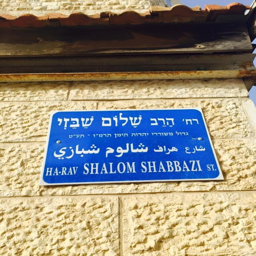
the street signs are filled with the people 's fascinating history .